Battle of Dybbøl

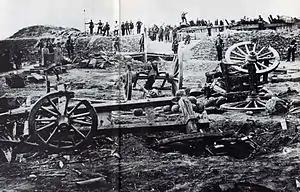
The battlefield of Dybbøl the day after the battle.

While the Battle of Dybbøl was a defeat for the Danes, the activities of the "Rolf Krake" along with other Danish naval actions during the conflict served to highlight the naval weakness of Prussia. In an attempt to remedy this, the Austro-Prussians dispatched a naval squadron to the Baltic, which was intercepted by the Danish Navy at the Battle of Helgoland.